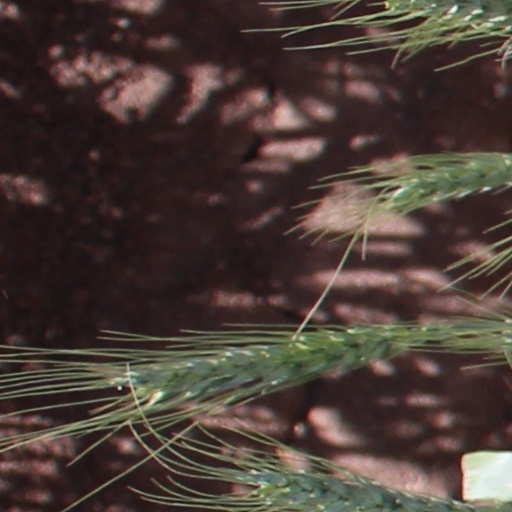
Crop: wheat